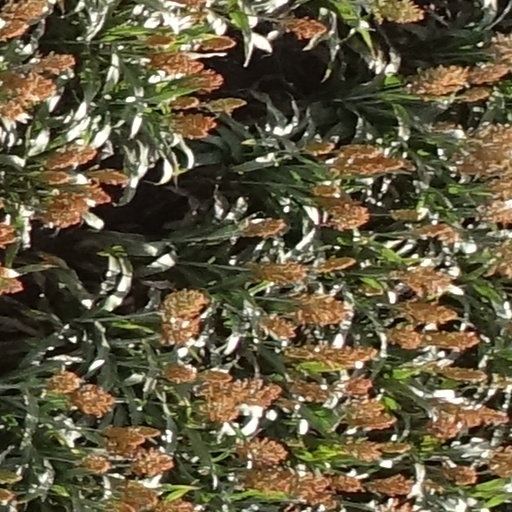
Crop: sorghum